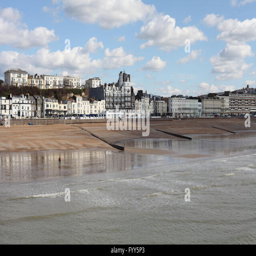
town and seafront seen from the new pier